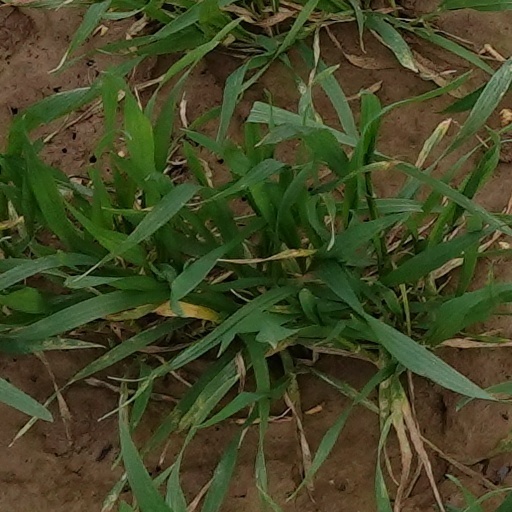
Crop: wheat